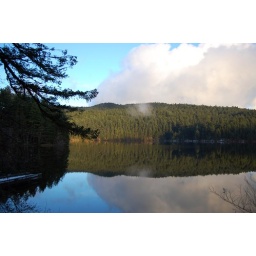
Reflection of the trees and clouds on Mountain Lake in Moran State Park.